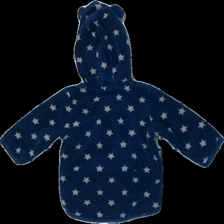
View: back
Type: Hoodie
Category: Children
Brand: H&M
Colors: Blue, Beige
Material: 100% Polyester
Pattern: Other
Cut: Regular
Size: 62
Season: All
Price range: <50
Recommended usage: Recycle